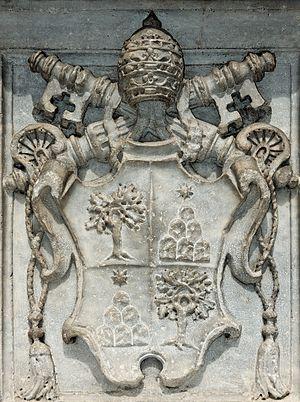
Armes du pape Alexandre VII (Chigi) sur la base du «